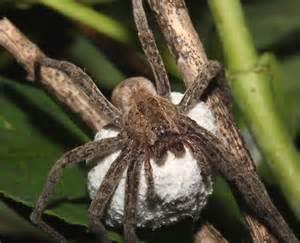
spider